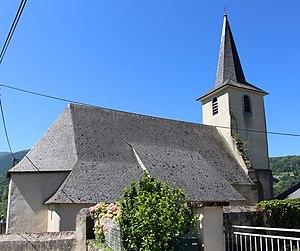
Église de l'Assomption de Lies (Hautes-Pyrénées)
La liste des églises des Hautes-Pyrénées recense de manière exhaustive les églises situées dans le département français des Hautes-Pyrénées.
Lies est une commune française située dans le département des Hautes-Pyrénées, en région Occitanie.